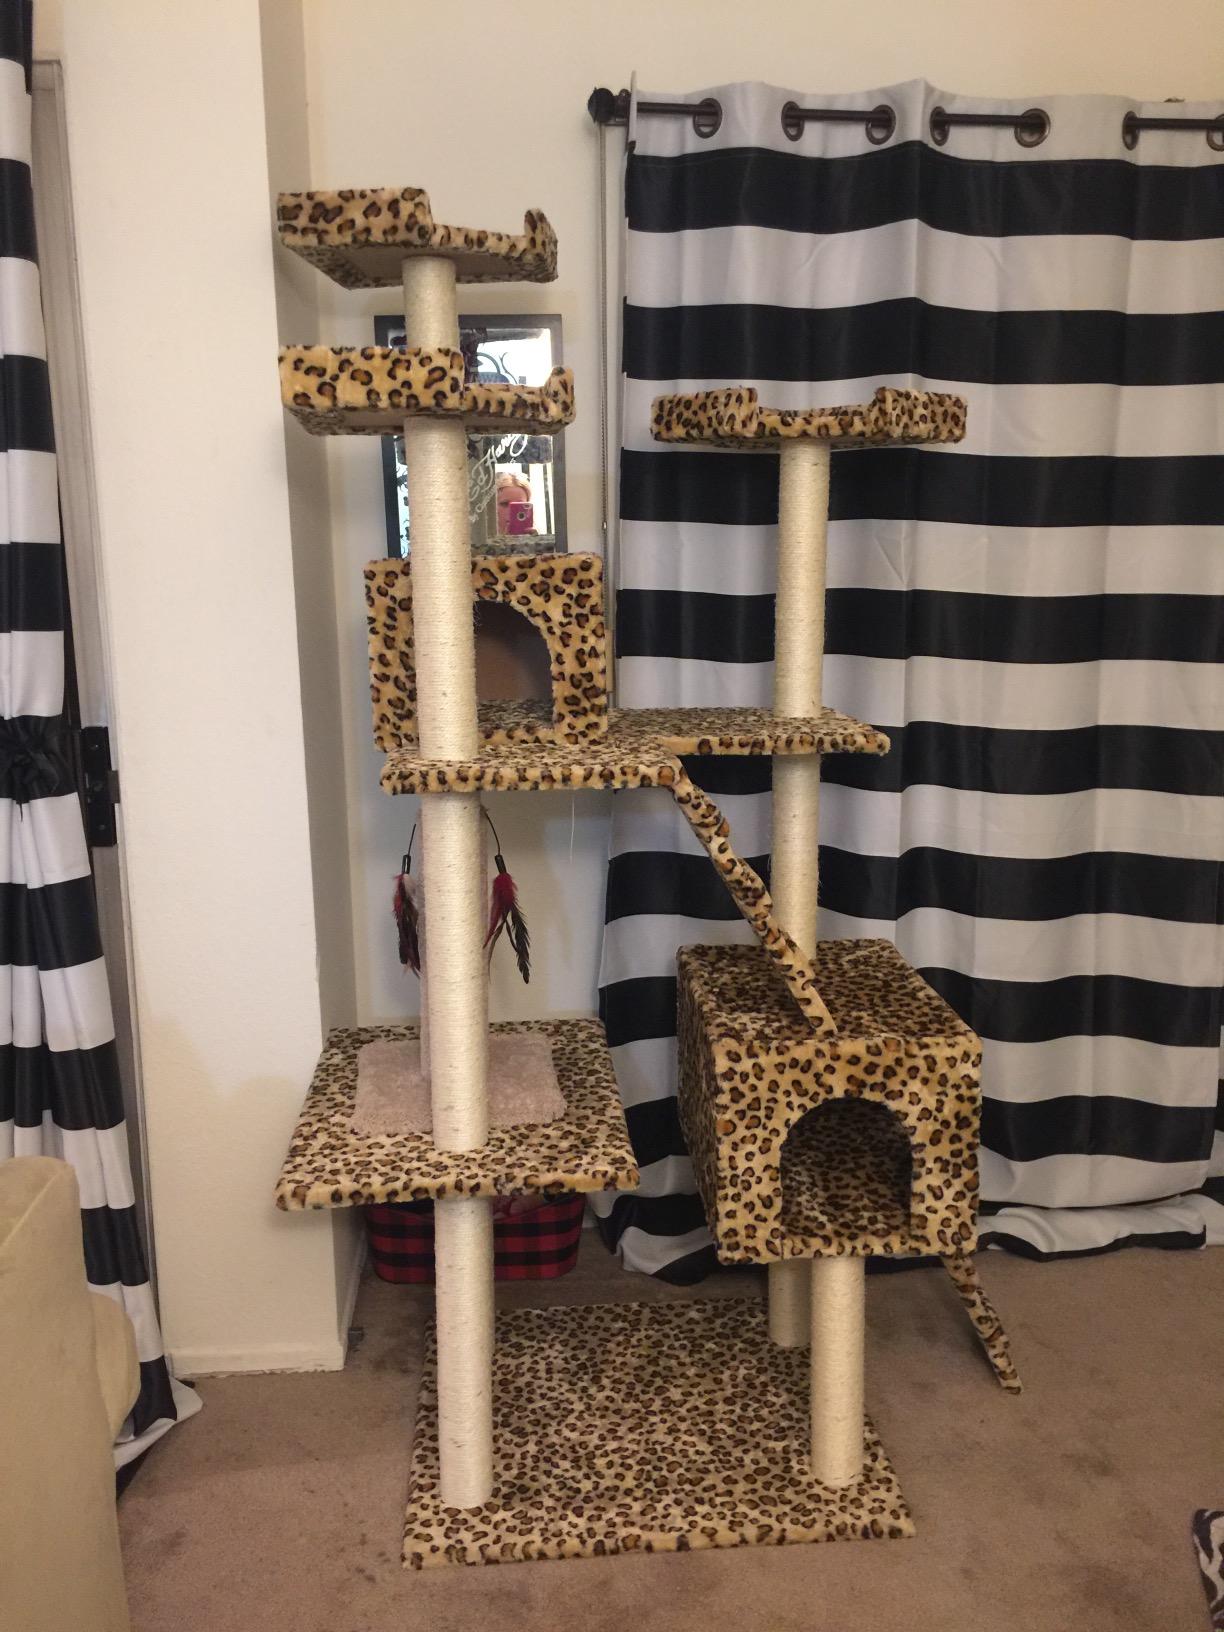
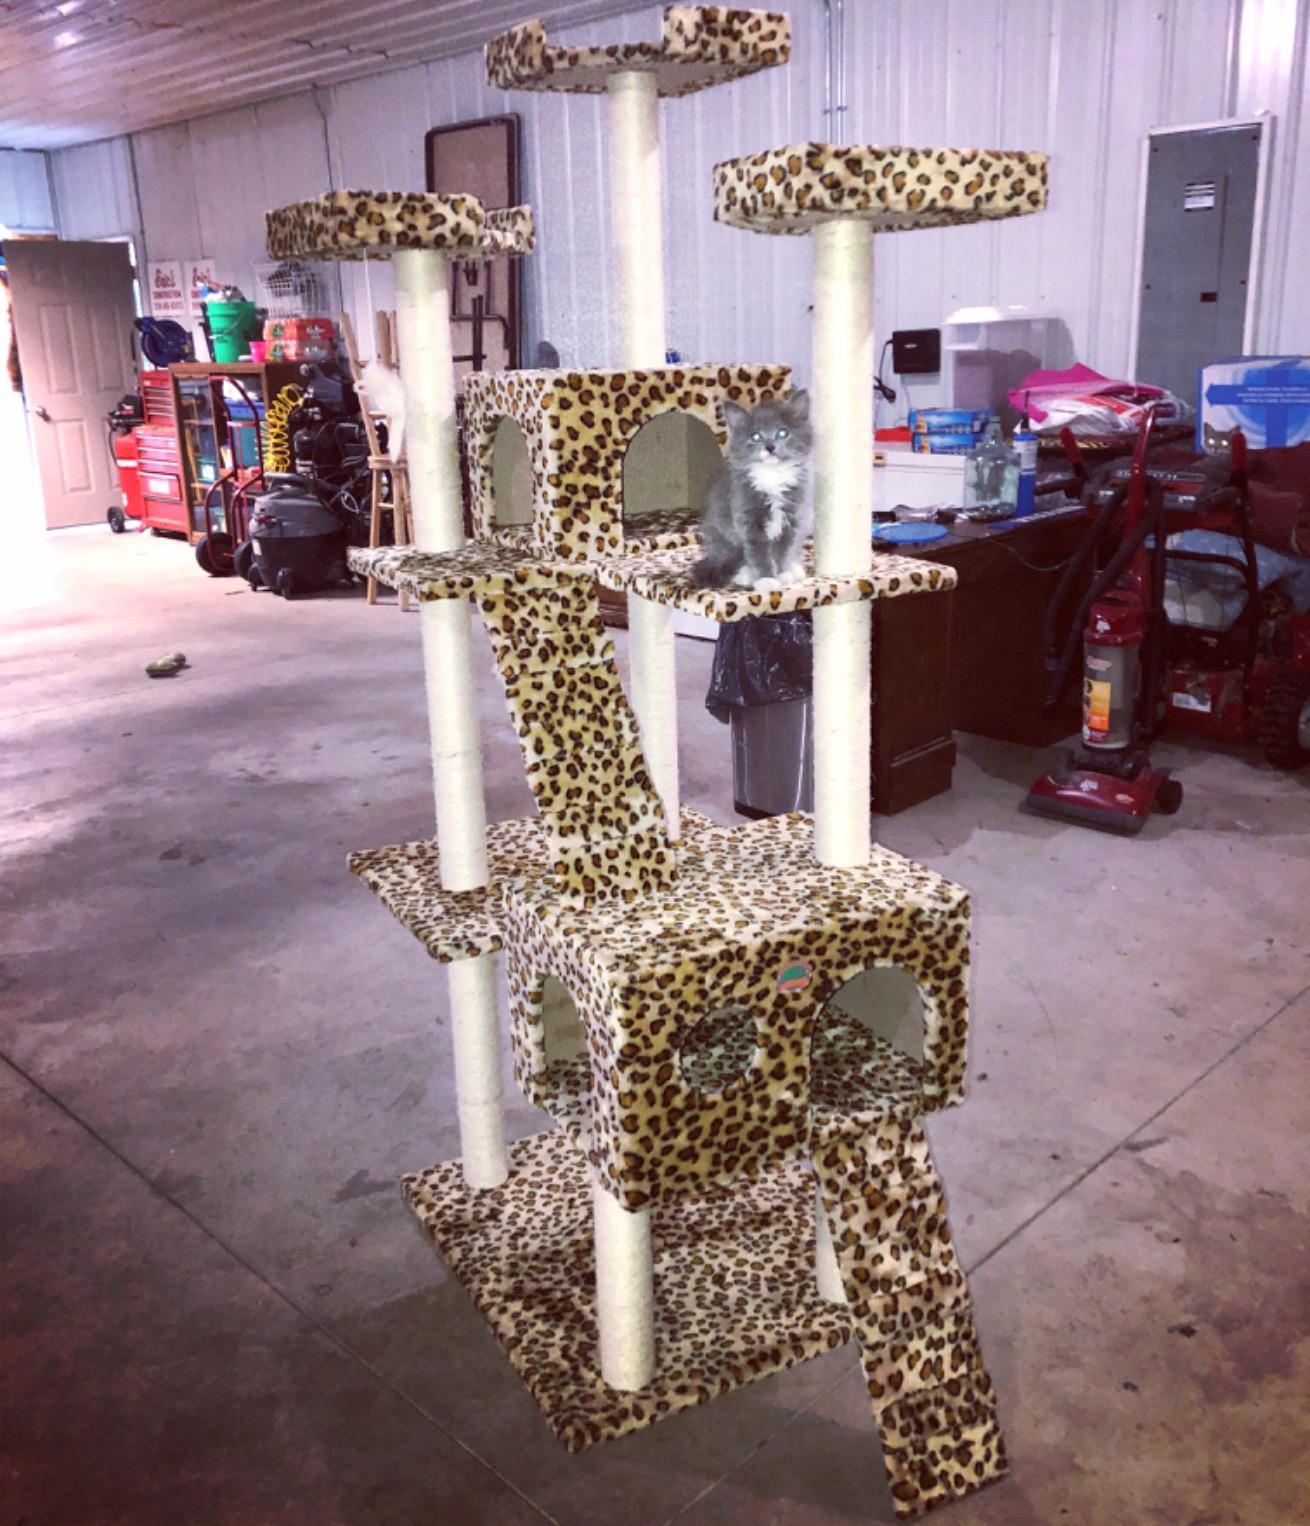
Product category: items_cat tree
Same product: yes